South Devon cattle

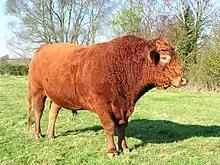
Bull at Amberley in West Sussex

The South Devon is a large breed: bulls stand on average at the withers, cows some less. The coat is curly and light red in colour; the cattle are both larger and paler than other British breeds of red cattle. They may be either horned or polled; the horns are yellowish or white, and downward-curved.